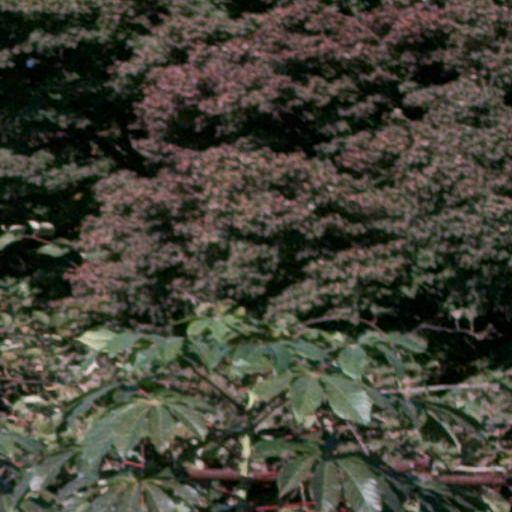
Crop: cassava